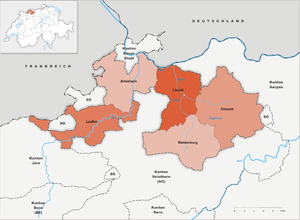
Cet article présente une liste des districts du canton de Bâle-Campagne.
Cette liste présente les tripoints de Suisse.